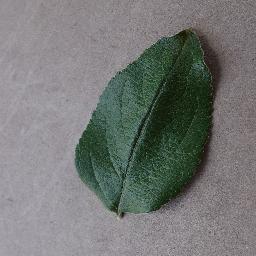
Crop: apple
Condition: healthy